Lease

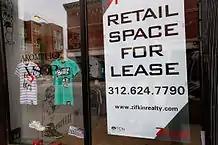
A sign in Chicago offering space for lease

A lease is a contractual arrangement calling for the user (referred to as the "lessee") to pay the owner (referred to as the "lessor") for the use of an asset. Property, buildings and vehicles are common assets that are leased. Industrial or business equipment are also leased. In essence, a lease agreement is a contract between two parties: the lessor and the lessee. The lessor is the legal owner of the asset, while the lessee obtains the right to use the asset in return for regular rental payments. The lessee also agrees to abide by various conditions regarding their use of the property or equipment. For example, a person leasing a car may agree to the condition that the car will only be used for personal use.